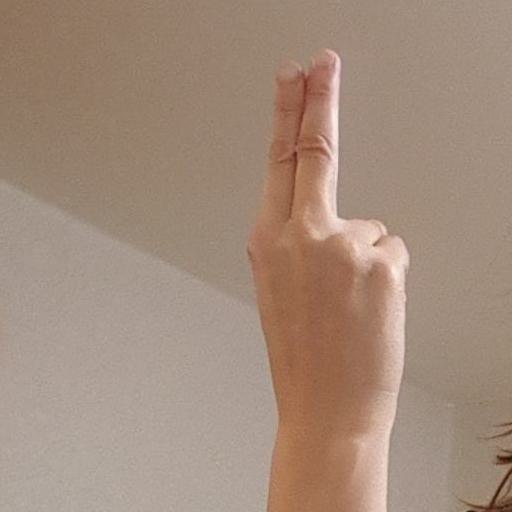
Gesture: two_up_inverted